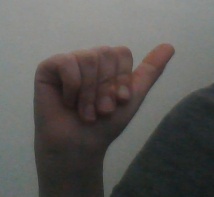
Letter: dhad